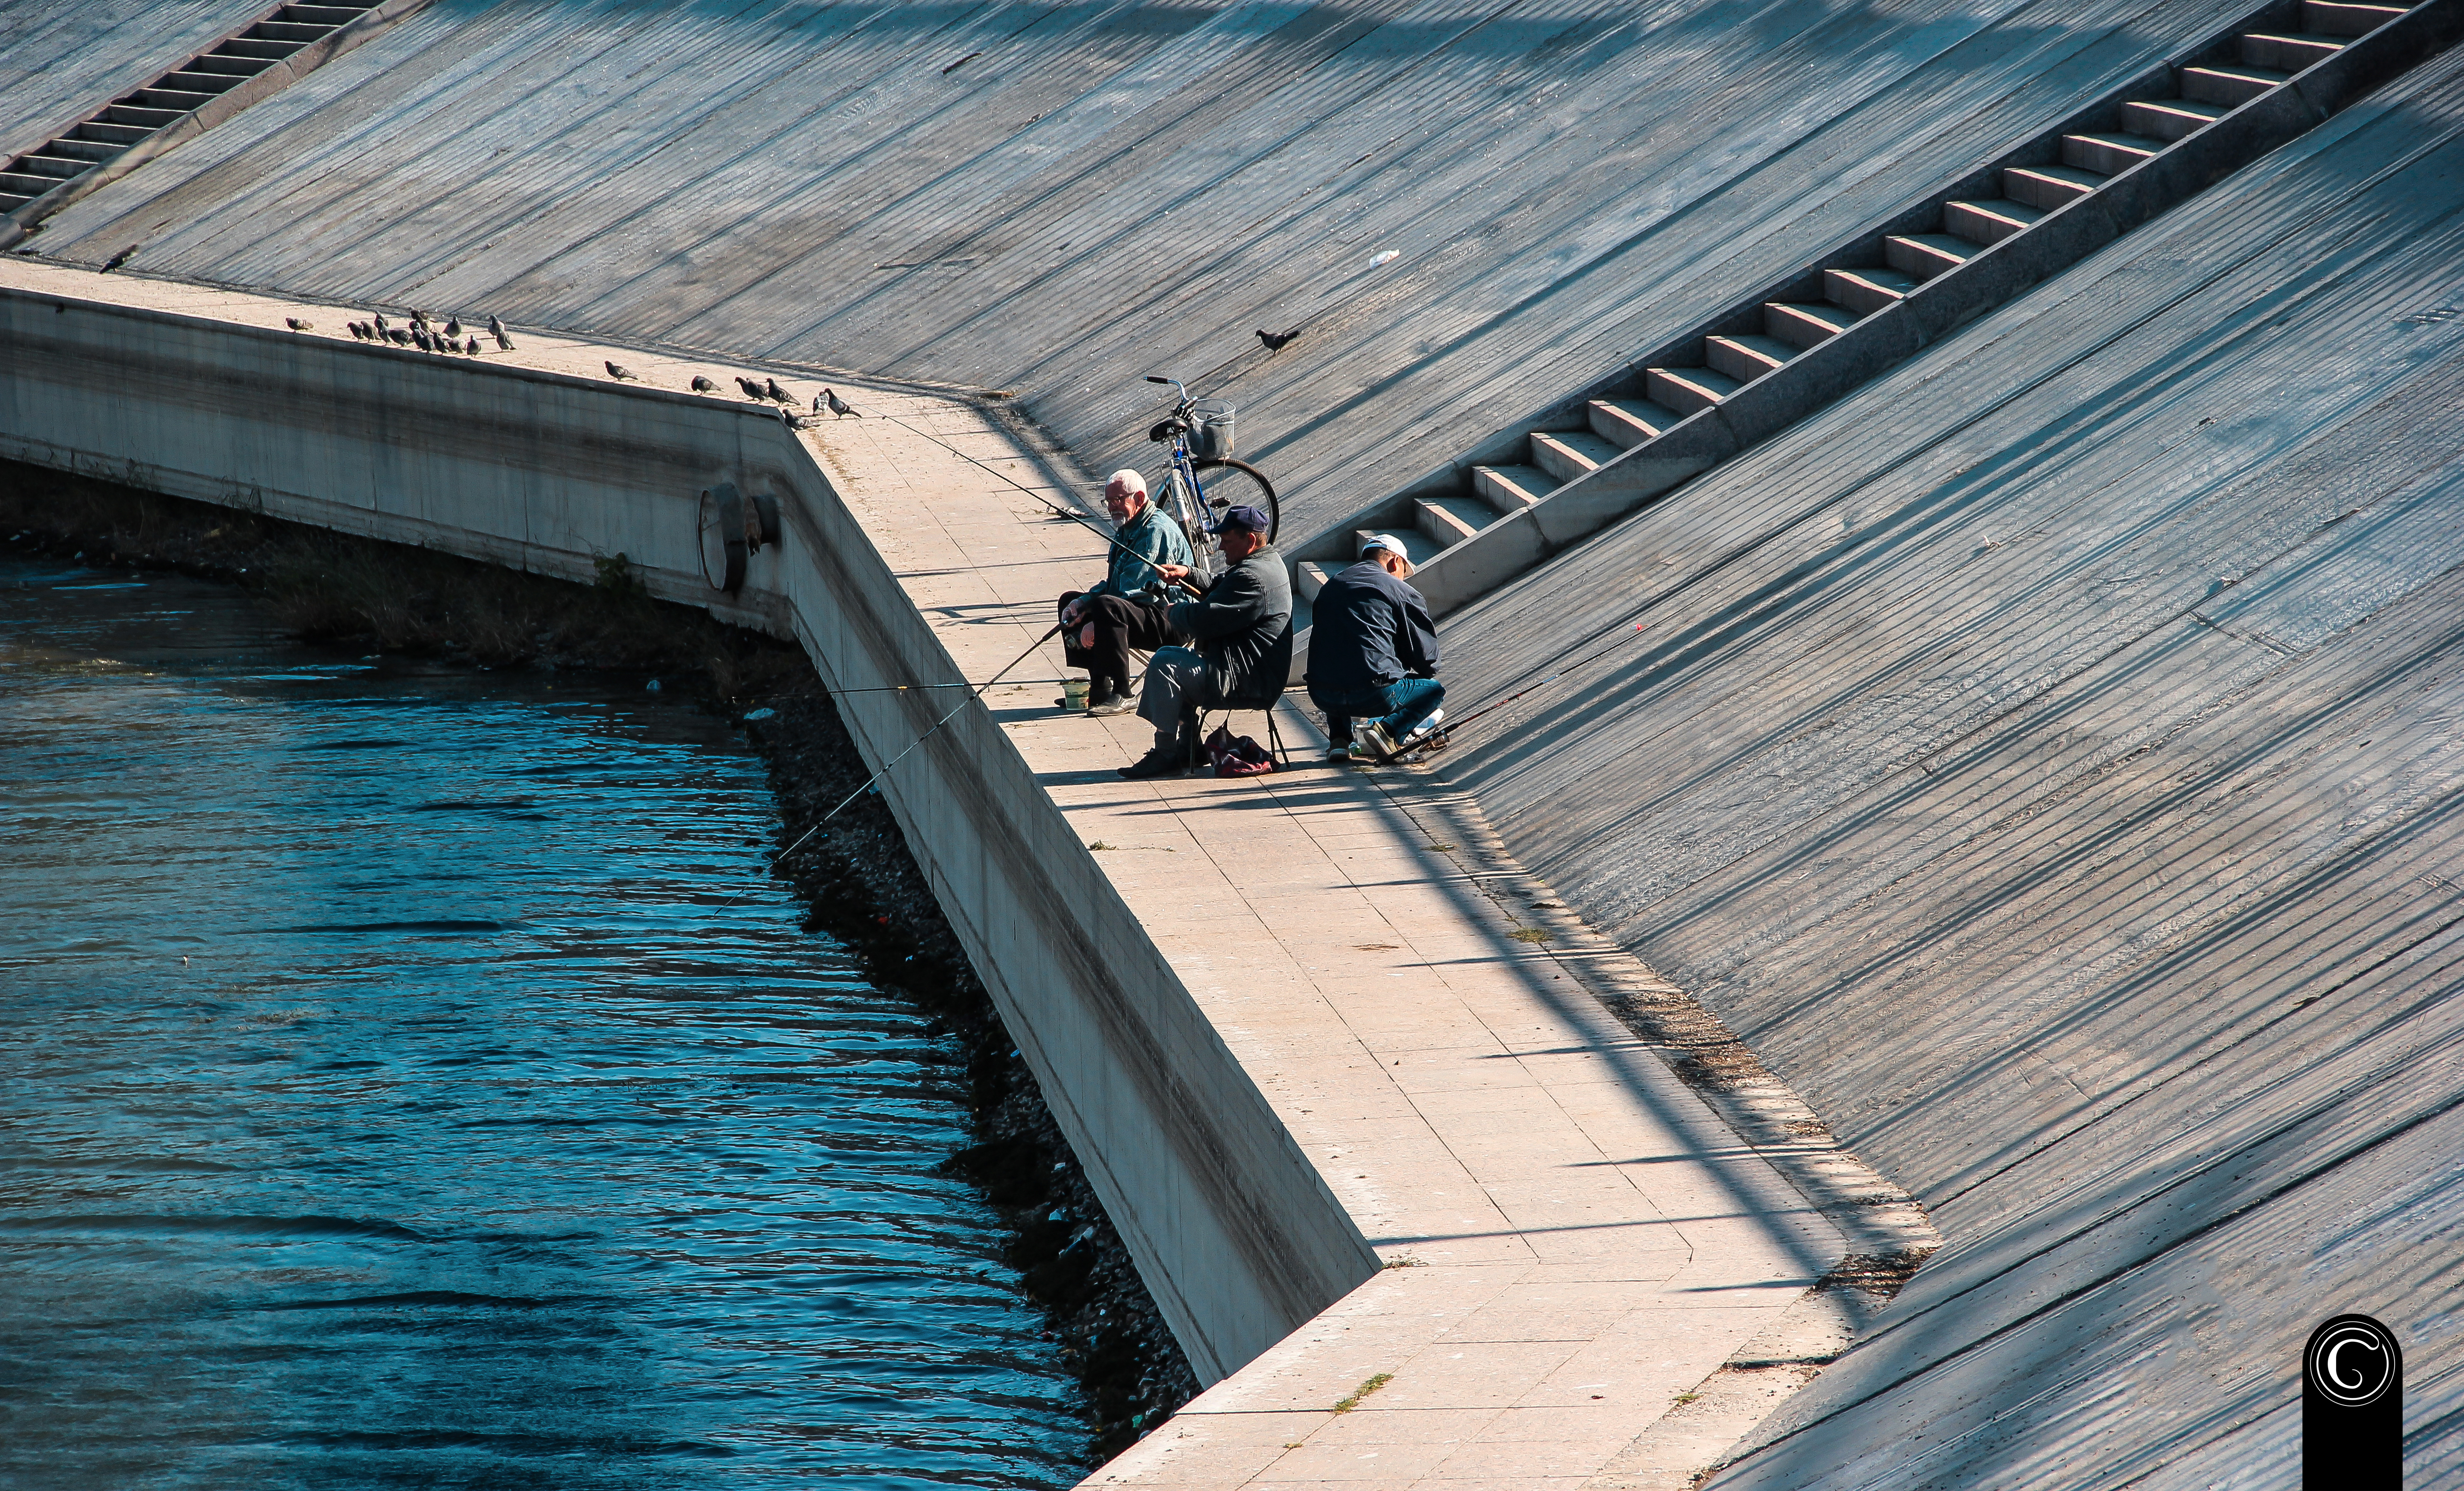
perspective, paintings, fisherman, fishing, water, bridge, sky, boardwalk, architecture, walkway, leisure, river, nonbuilding structure, vacation, wood, tourism, dock, vehicle, city